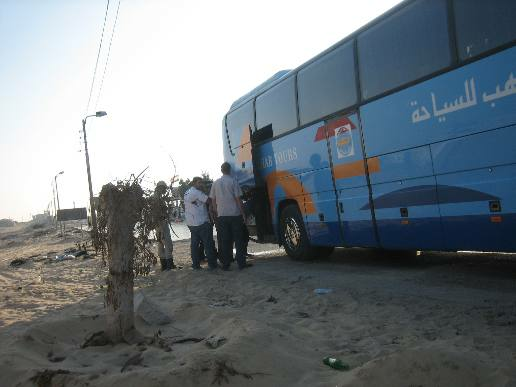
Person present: No